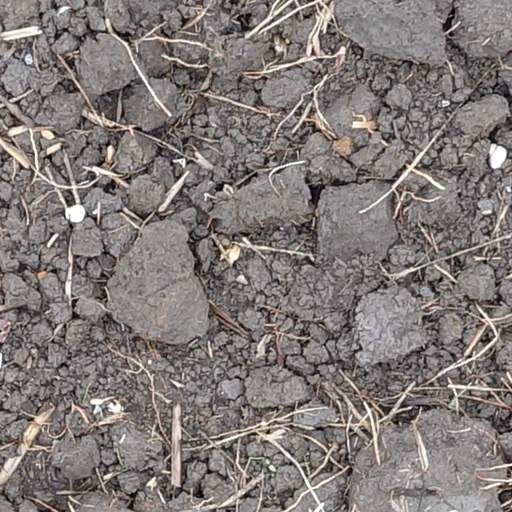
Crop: wheat